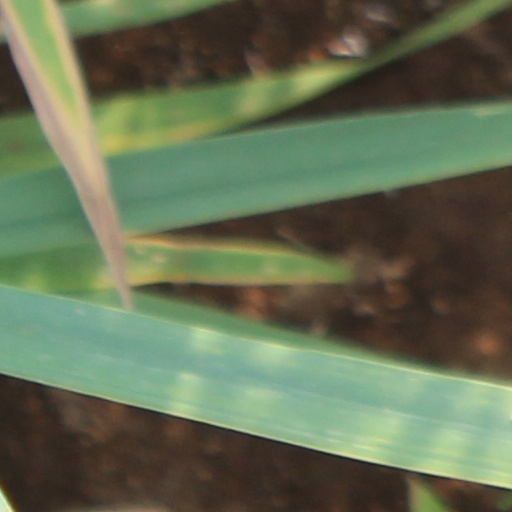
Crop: wheat